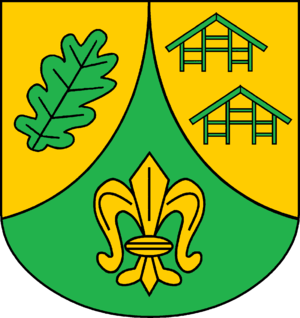
Dahmker est une commune allemande du Schleswig-Holstein, située dans l'arrondissement du duché de Lauenbourg, à dix kilomètres au nord de la ville de Schwarzenbek. Dahmker fait partie de l'Amt Schwarzenbek-Land qui regroupe 19 communes autour de Schwarzenbek.